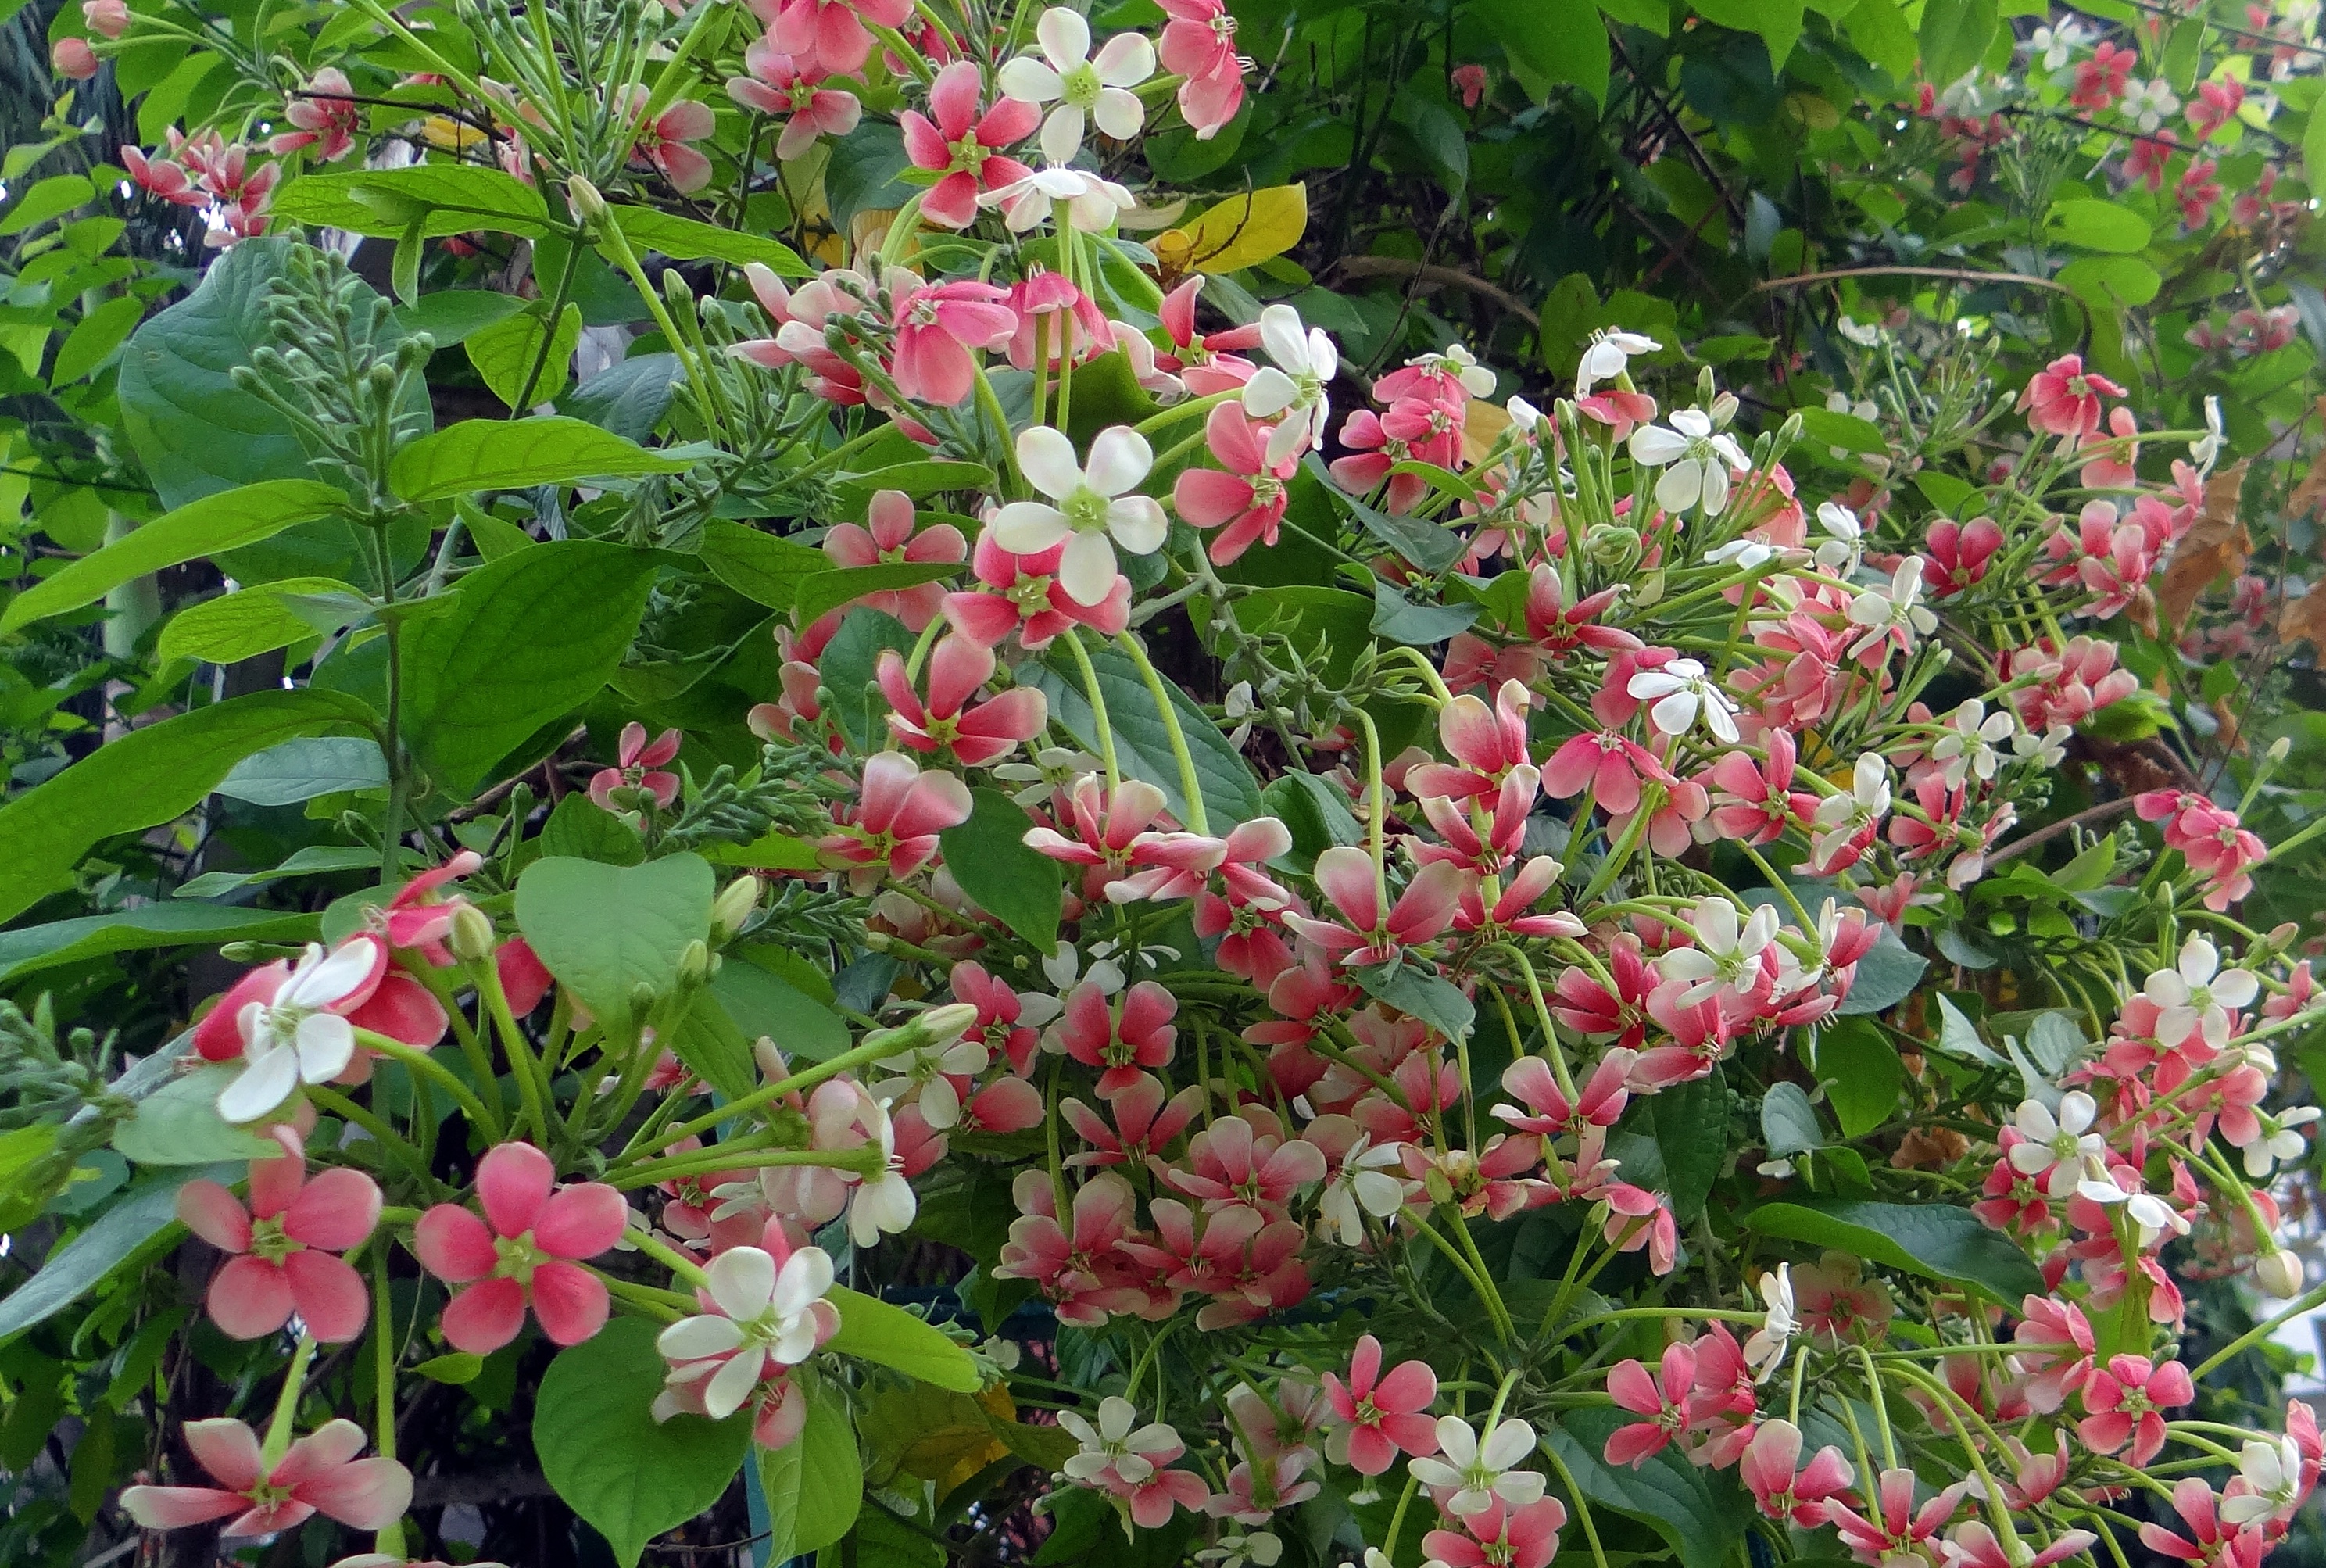
blossom, plant, flower, produce, evergreen, botany, flora, shrub, viburnum, india, flowering plant, quisqualis indica, combretum indicum, rangoon creeper, burma creeper, woody plant, land plant, combretaceae, madhu malati, quisqualis grandiflora, quisqualis sinensis